Aculops

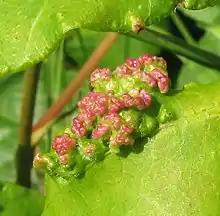
Galls of "Aculops rhois" on poison ivy

Some species, such as "Aculops lycopersici", are prolific crop and ornamental pests. "Aculops ailanthii" is being considered as biocontrol for the extremely invasive Ailanthus altissima in North America.